Red Shirts (film)

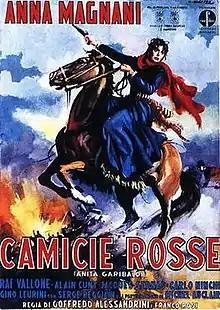

Red Shirts is a 1952 French-Italian historical drama film directed by Goffredo Alessandrini and Francesco Rosi and starring Anna Magnani, Raf Vallone and Alain Cuny. The title refers to the historical Redshirts. It is also known as Anita Garibaldi. The film portrays the life of Anita Garibaldi (1821–1849), the wife of Italian unification leader Giuseppe Garibaldi.